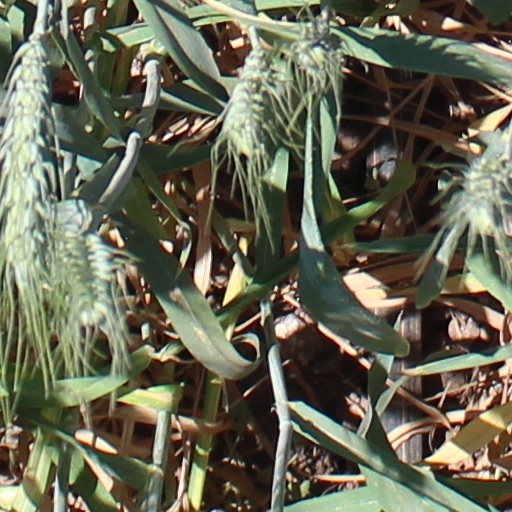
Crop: wheat